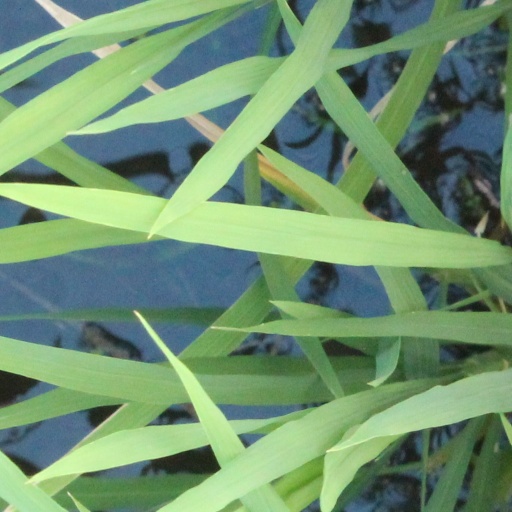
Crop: rice